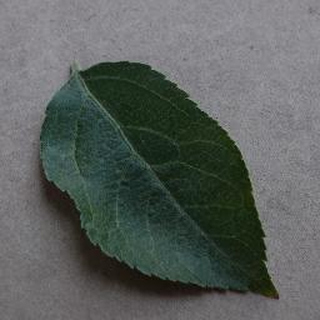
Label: healthy_apple